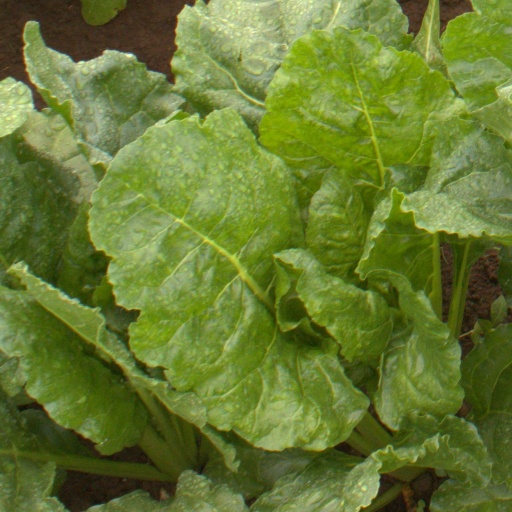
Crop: sugar beet